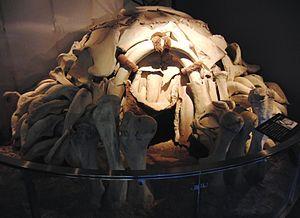
Mejyritch est un village de l'oblast de Tcherkassy, dans le centre de l'Ukraine.